Lumbini Natural Park

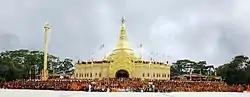
Pagoda of Lumbini Natural Park, Berastagi

Lumbini Natural Park is a Buddhist temple located at Desa Dolat Rayat, Berastagi in North Sumatra, Indonesia. It was inaugurated with a great ceremony in October 2010. The ceremony was attended by more than 1,300 monks and more than 200 lay people from around the world. Taman Alam Lumbini is a replica of Shwedagon Pagoda in Yangon, Myanmar. The architecture is similar to a Myanmar pagoda, covered in gold. It hosts an elephant statue and the door appears like a Burmese craft.